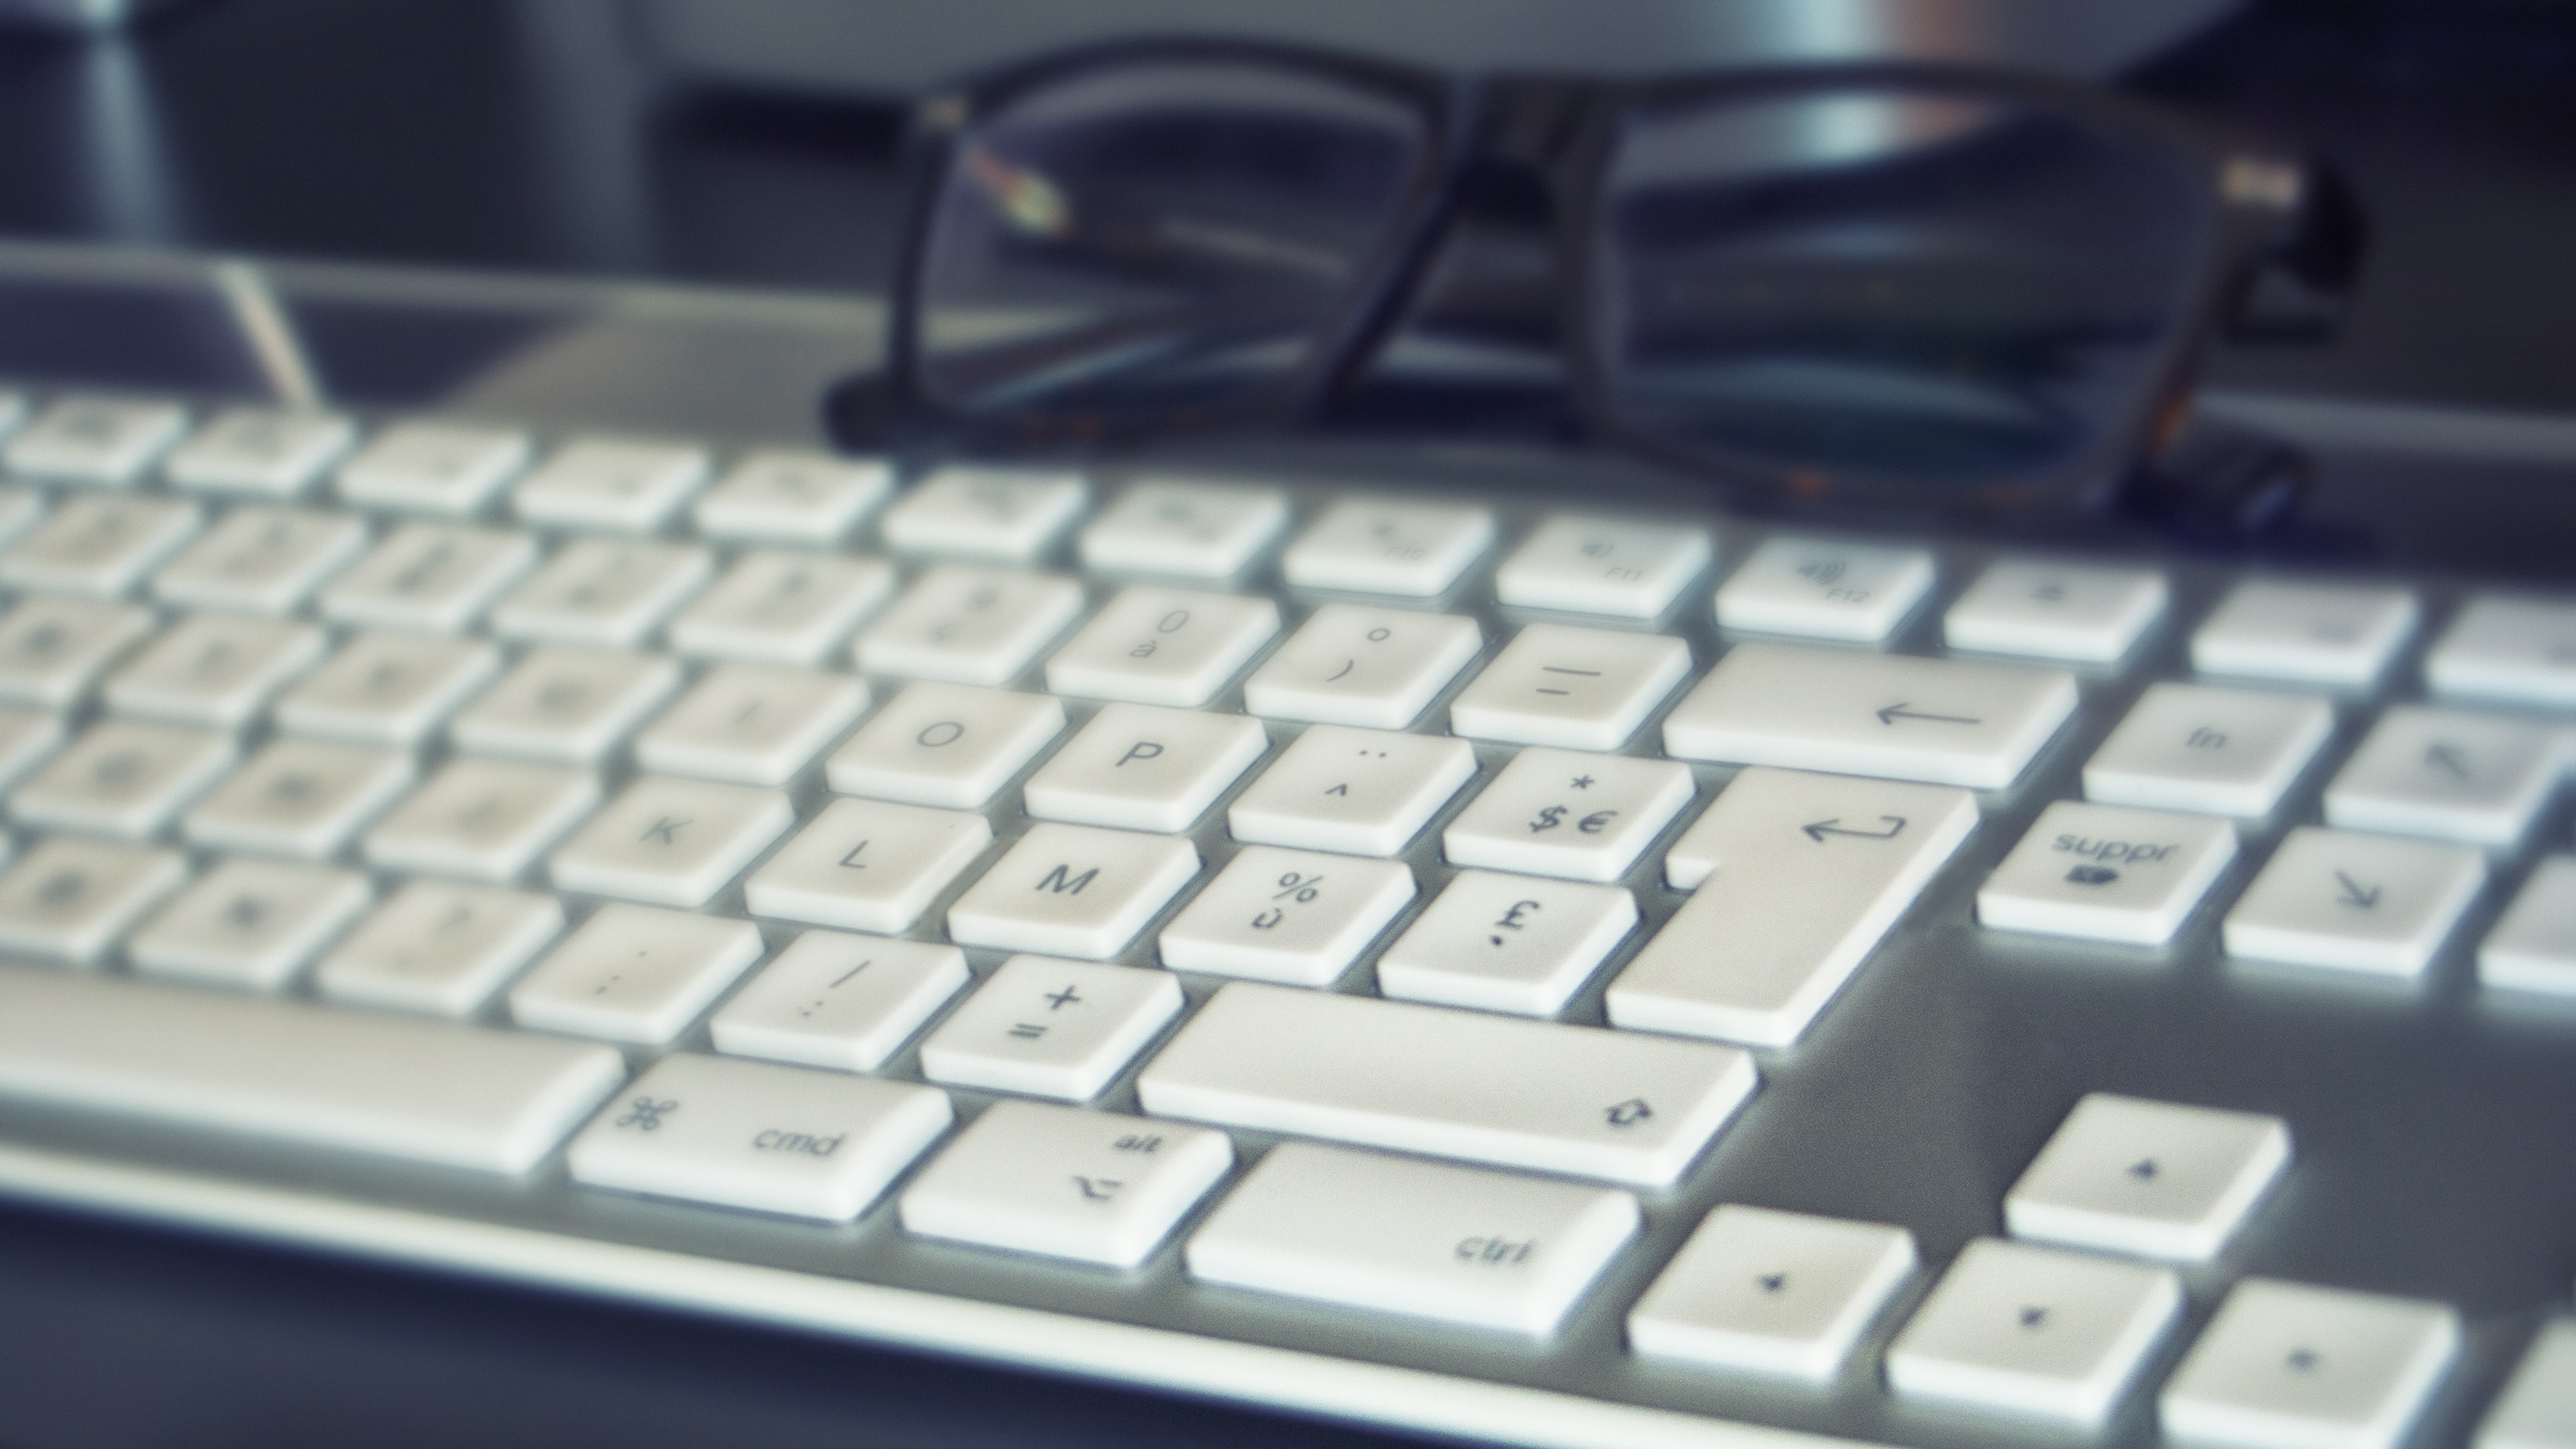
laptop, computer, work, keyboard, technology, web, internet, sunglasses, pc, multimedia, blog, workplace, to write, computer keyboard, equipment technology, desktop computer, personal computer, electronic device, computer hardware, musical keyboard, electronic keyboard